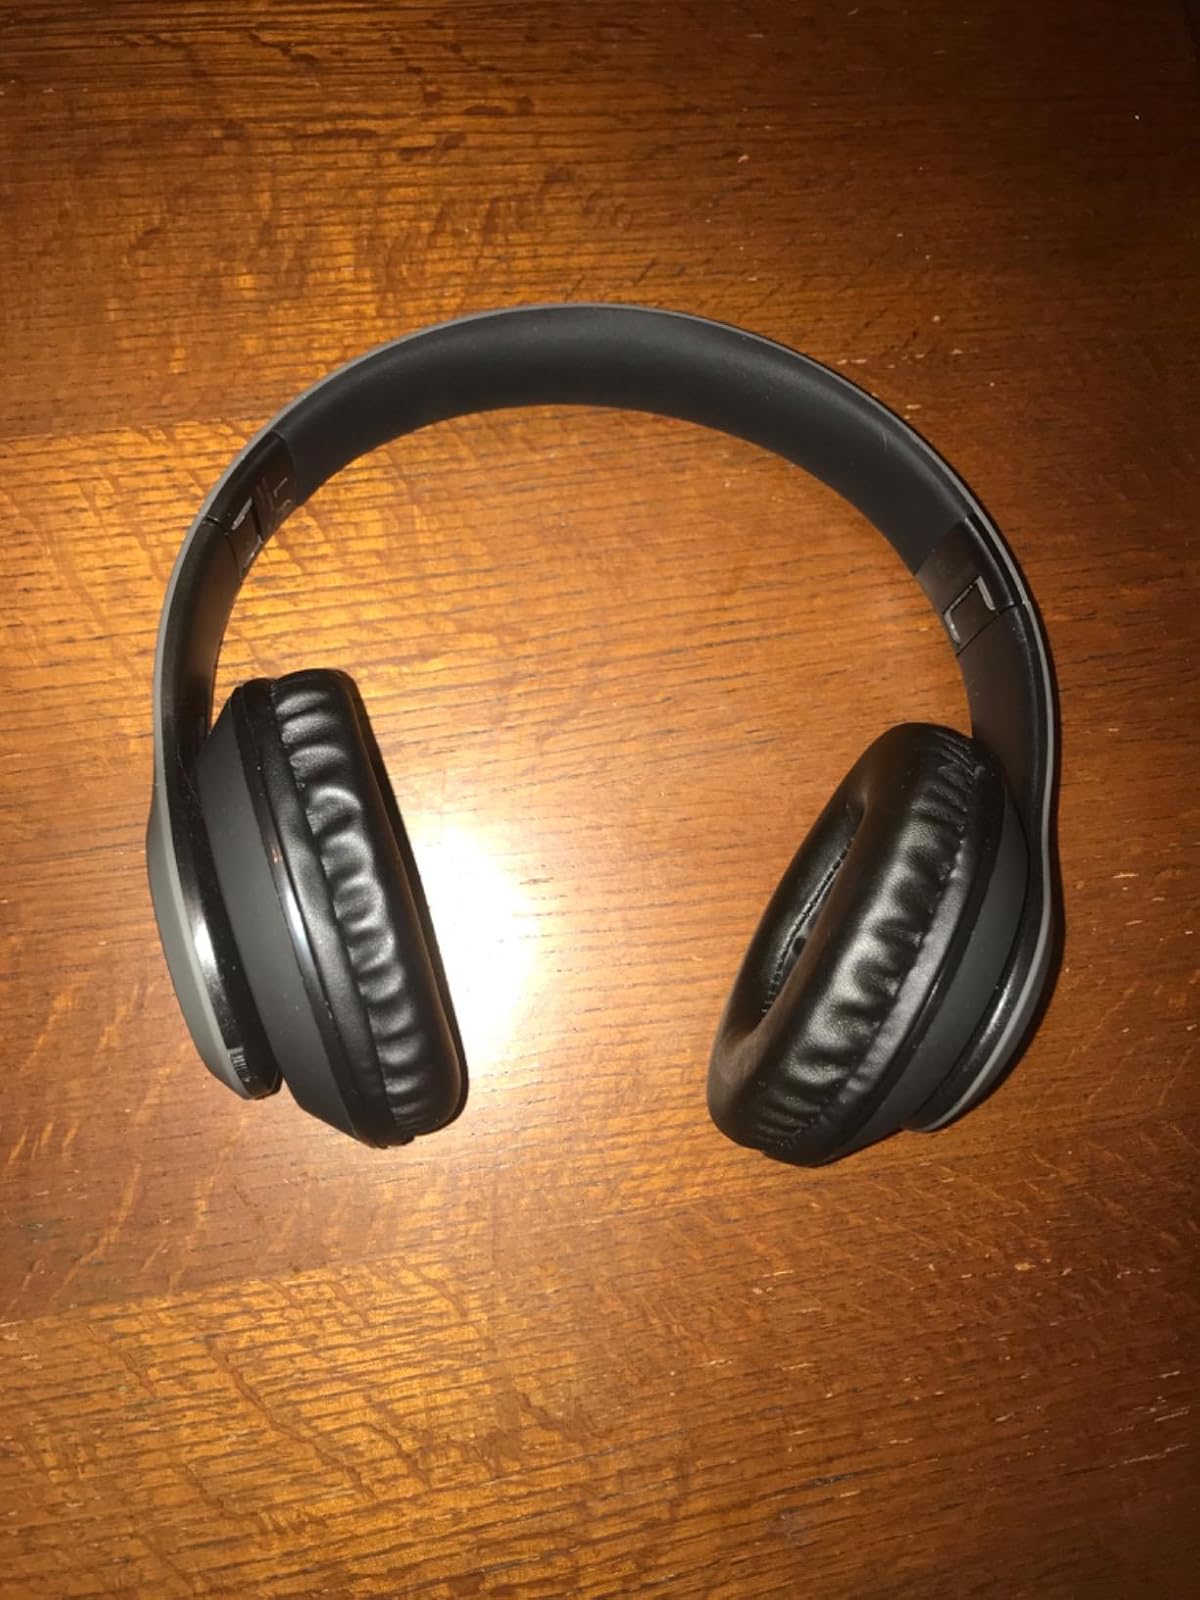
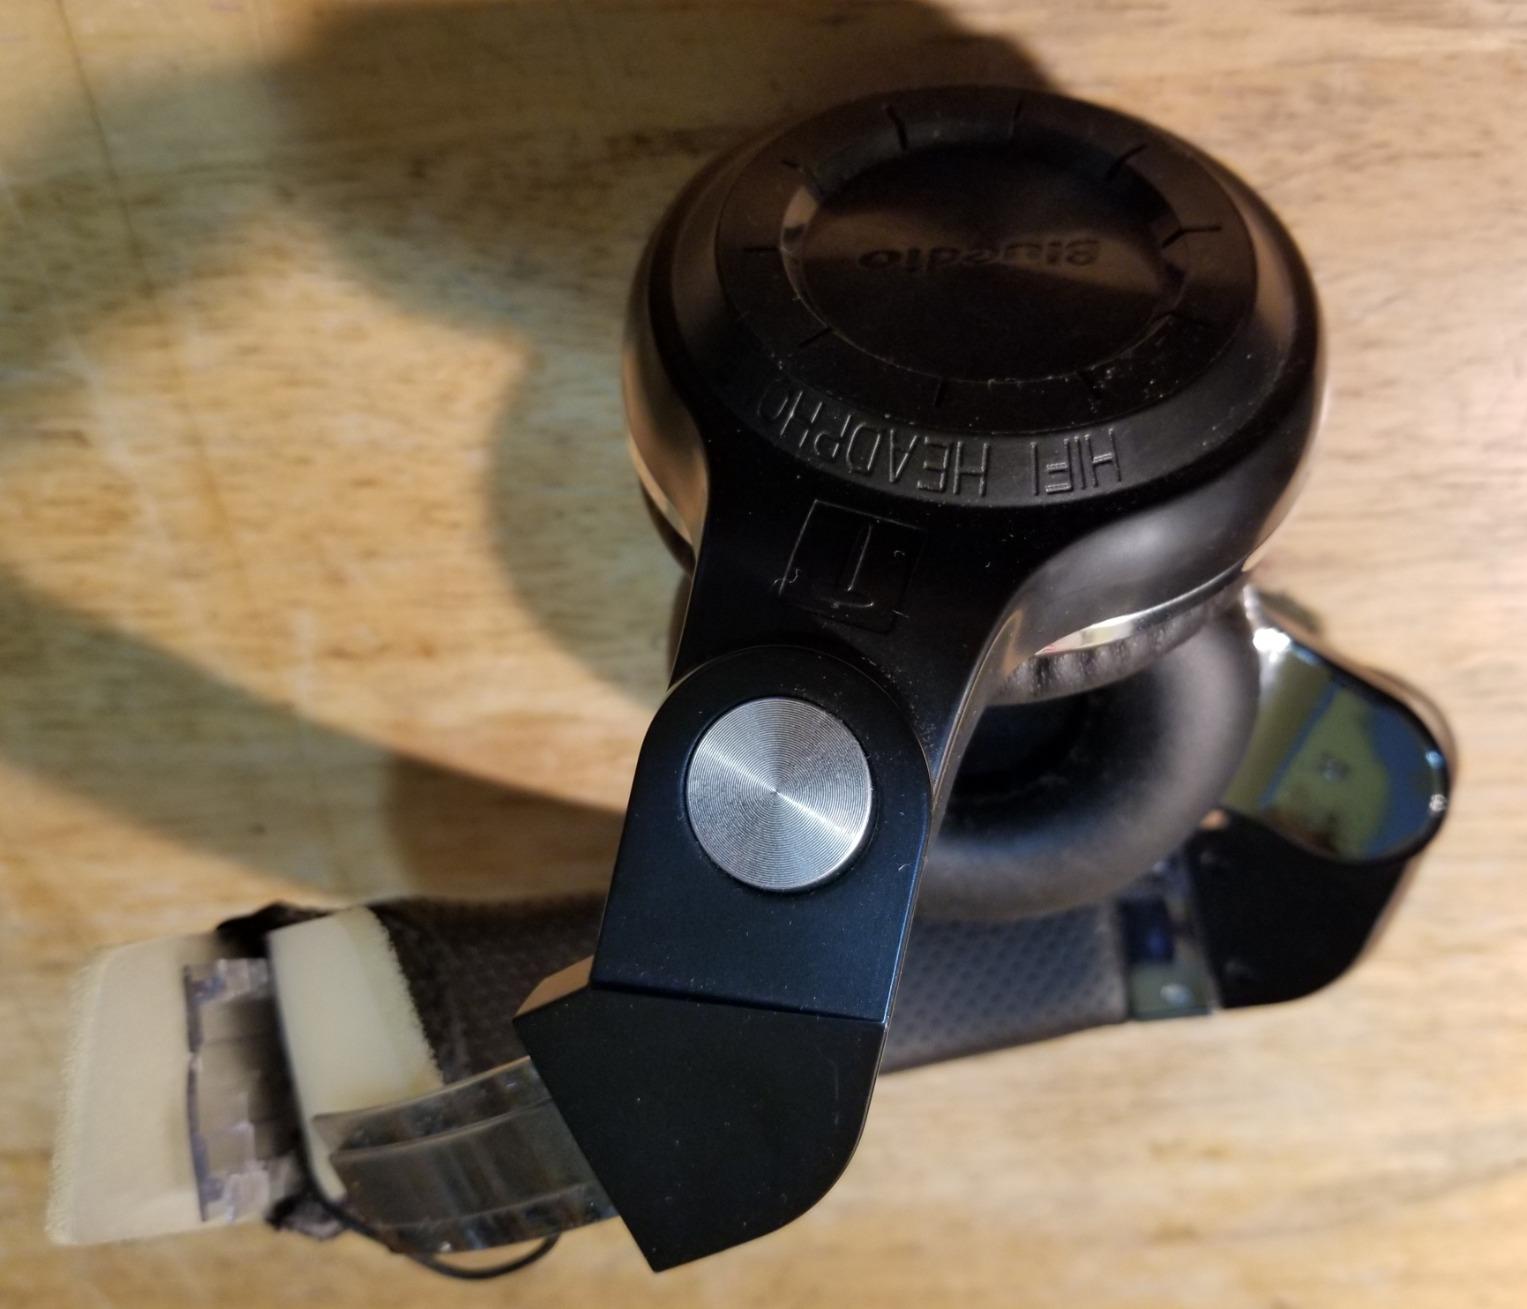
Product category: headphones
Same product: no